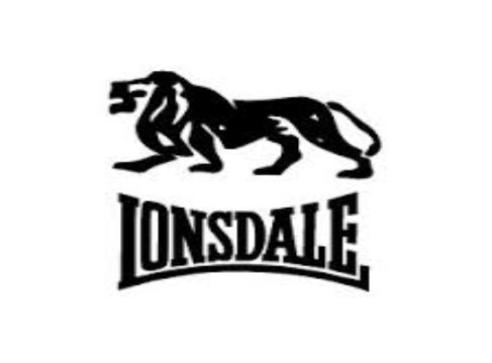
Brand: lonsdale
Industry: Clothes